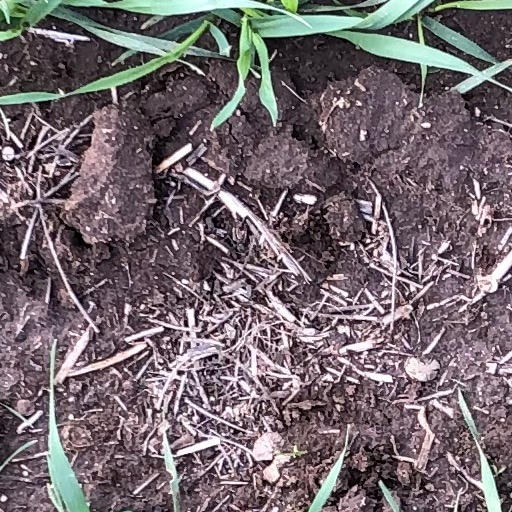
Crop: wheat